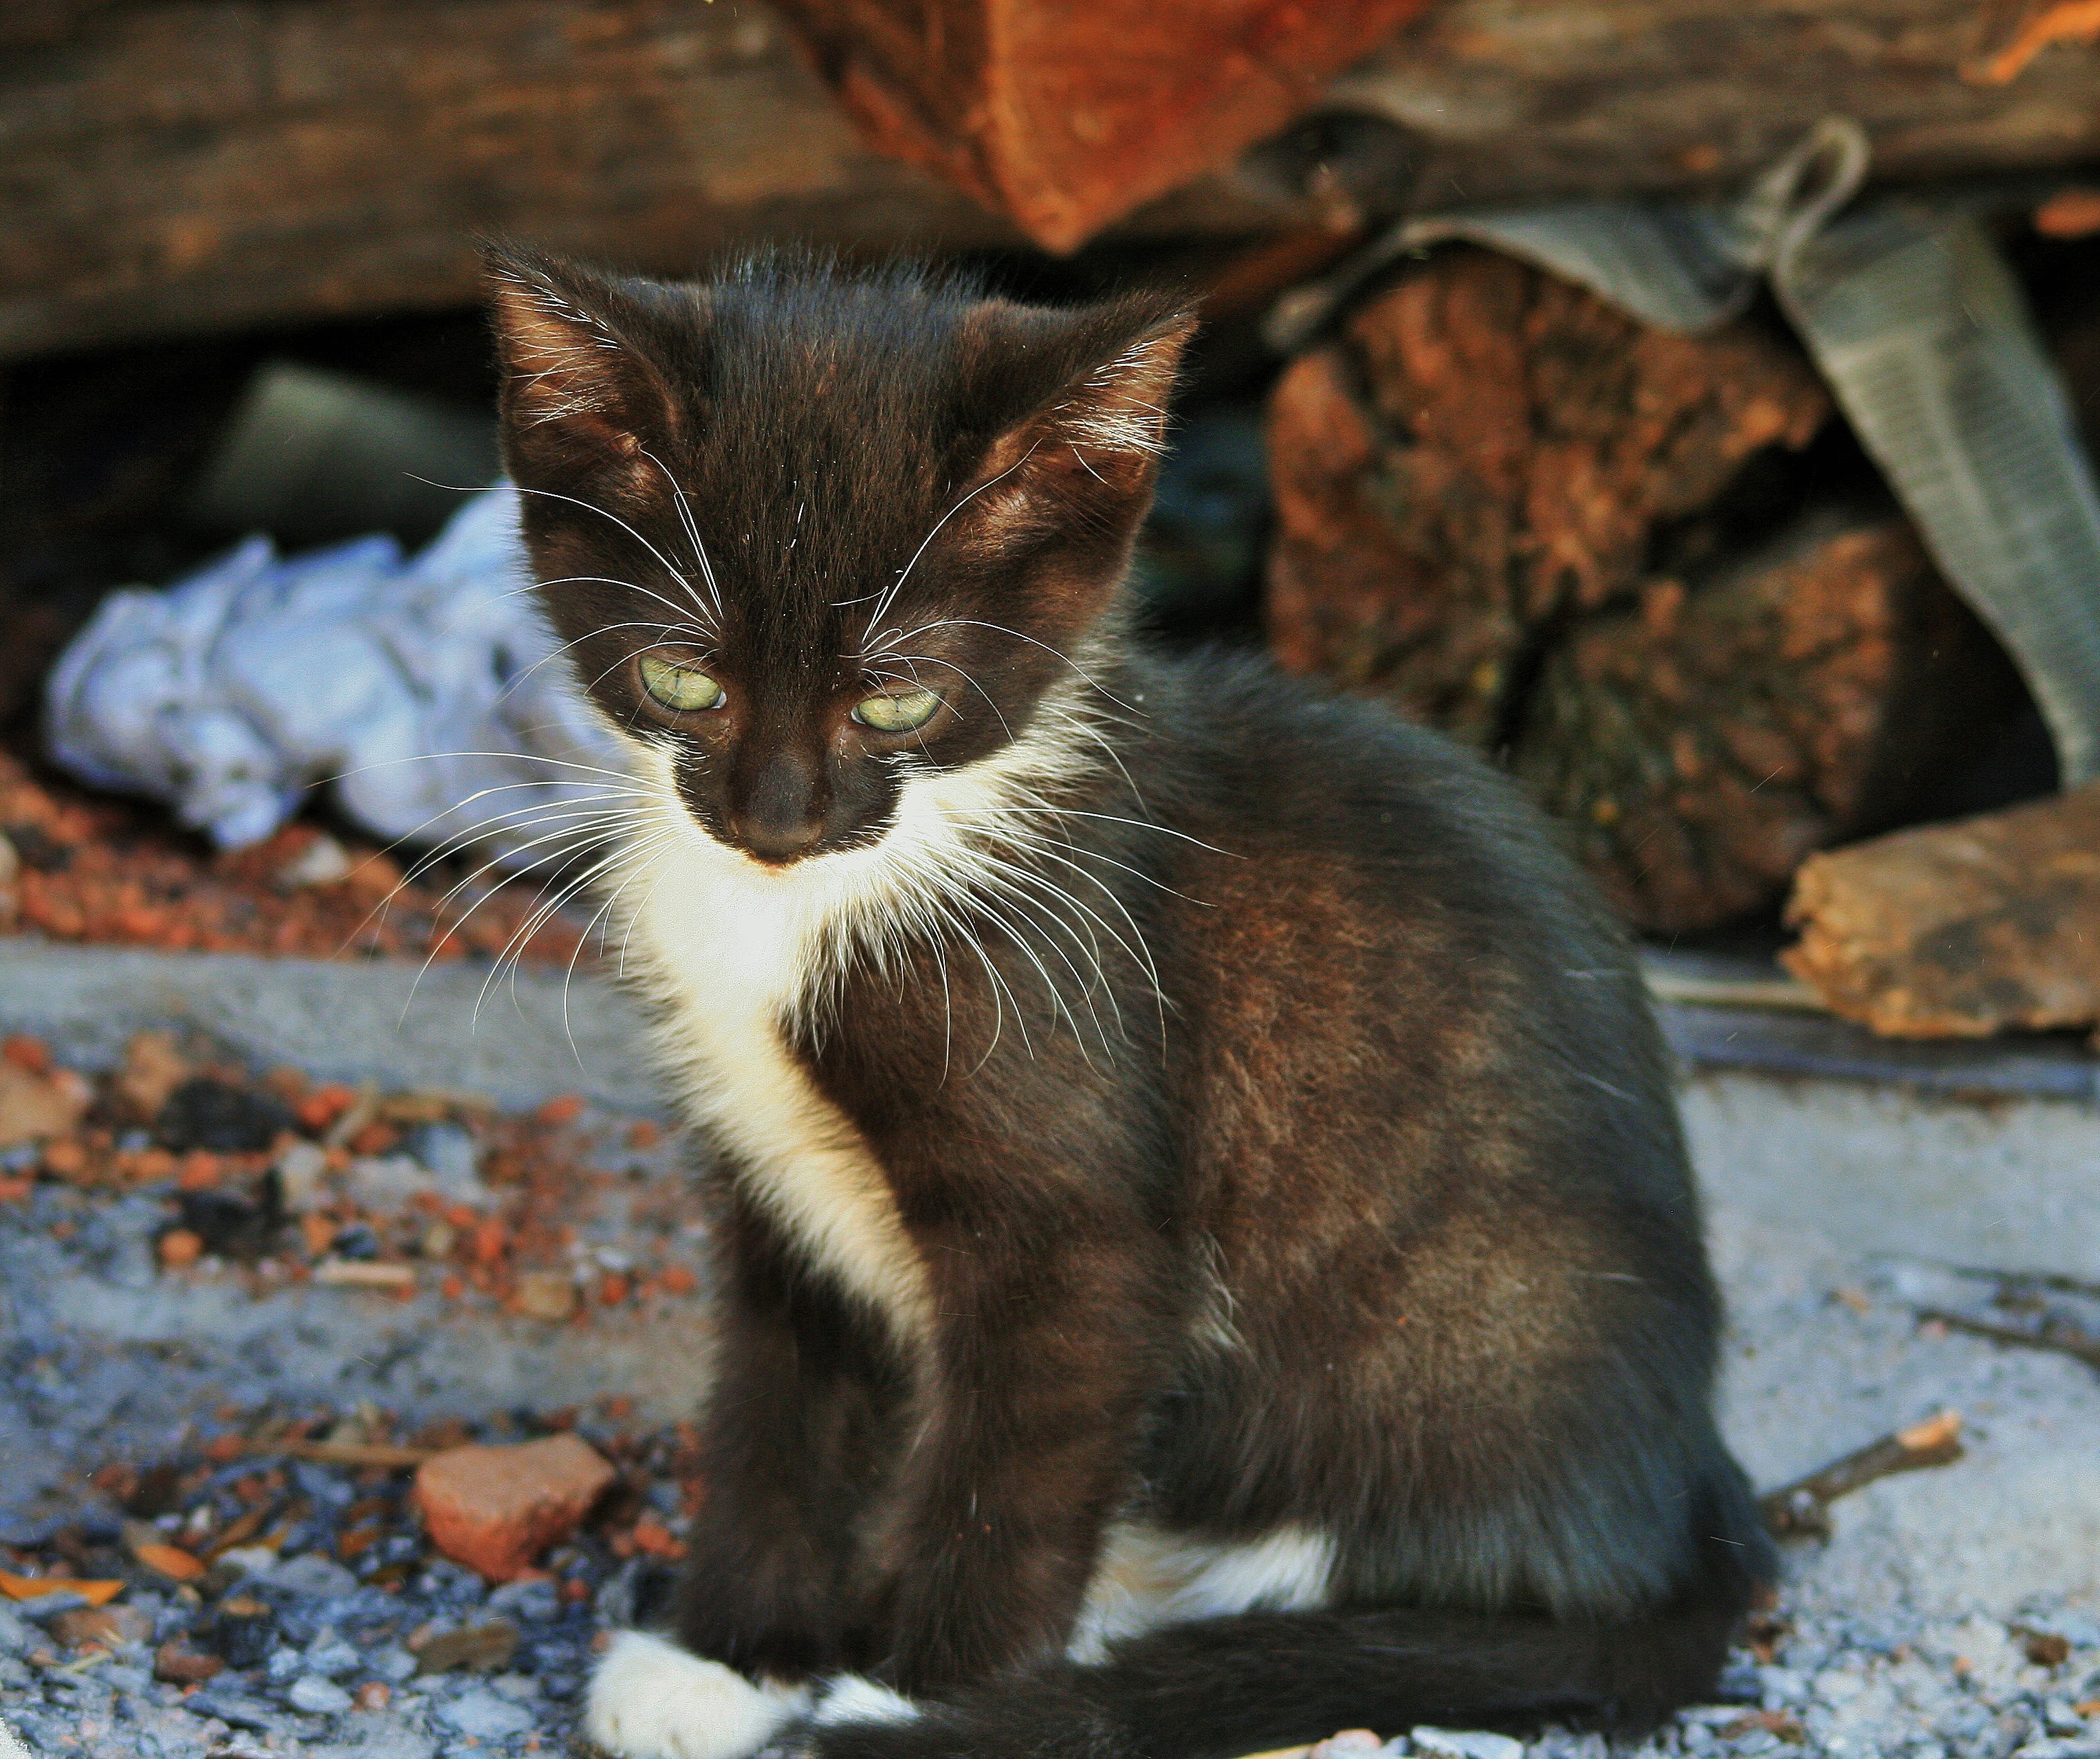
white, cute, wildlife, kitten, cat, small, feline, mammal, black, fauna, whiskers, vertebrate, timid, small to medium sized cats, cat like mammal